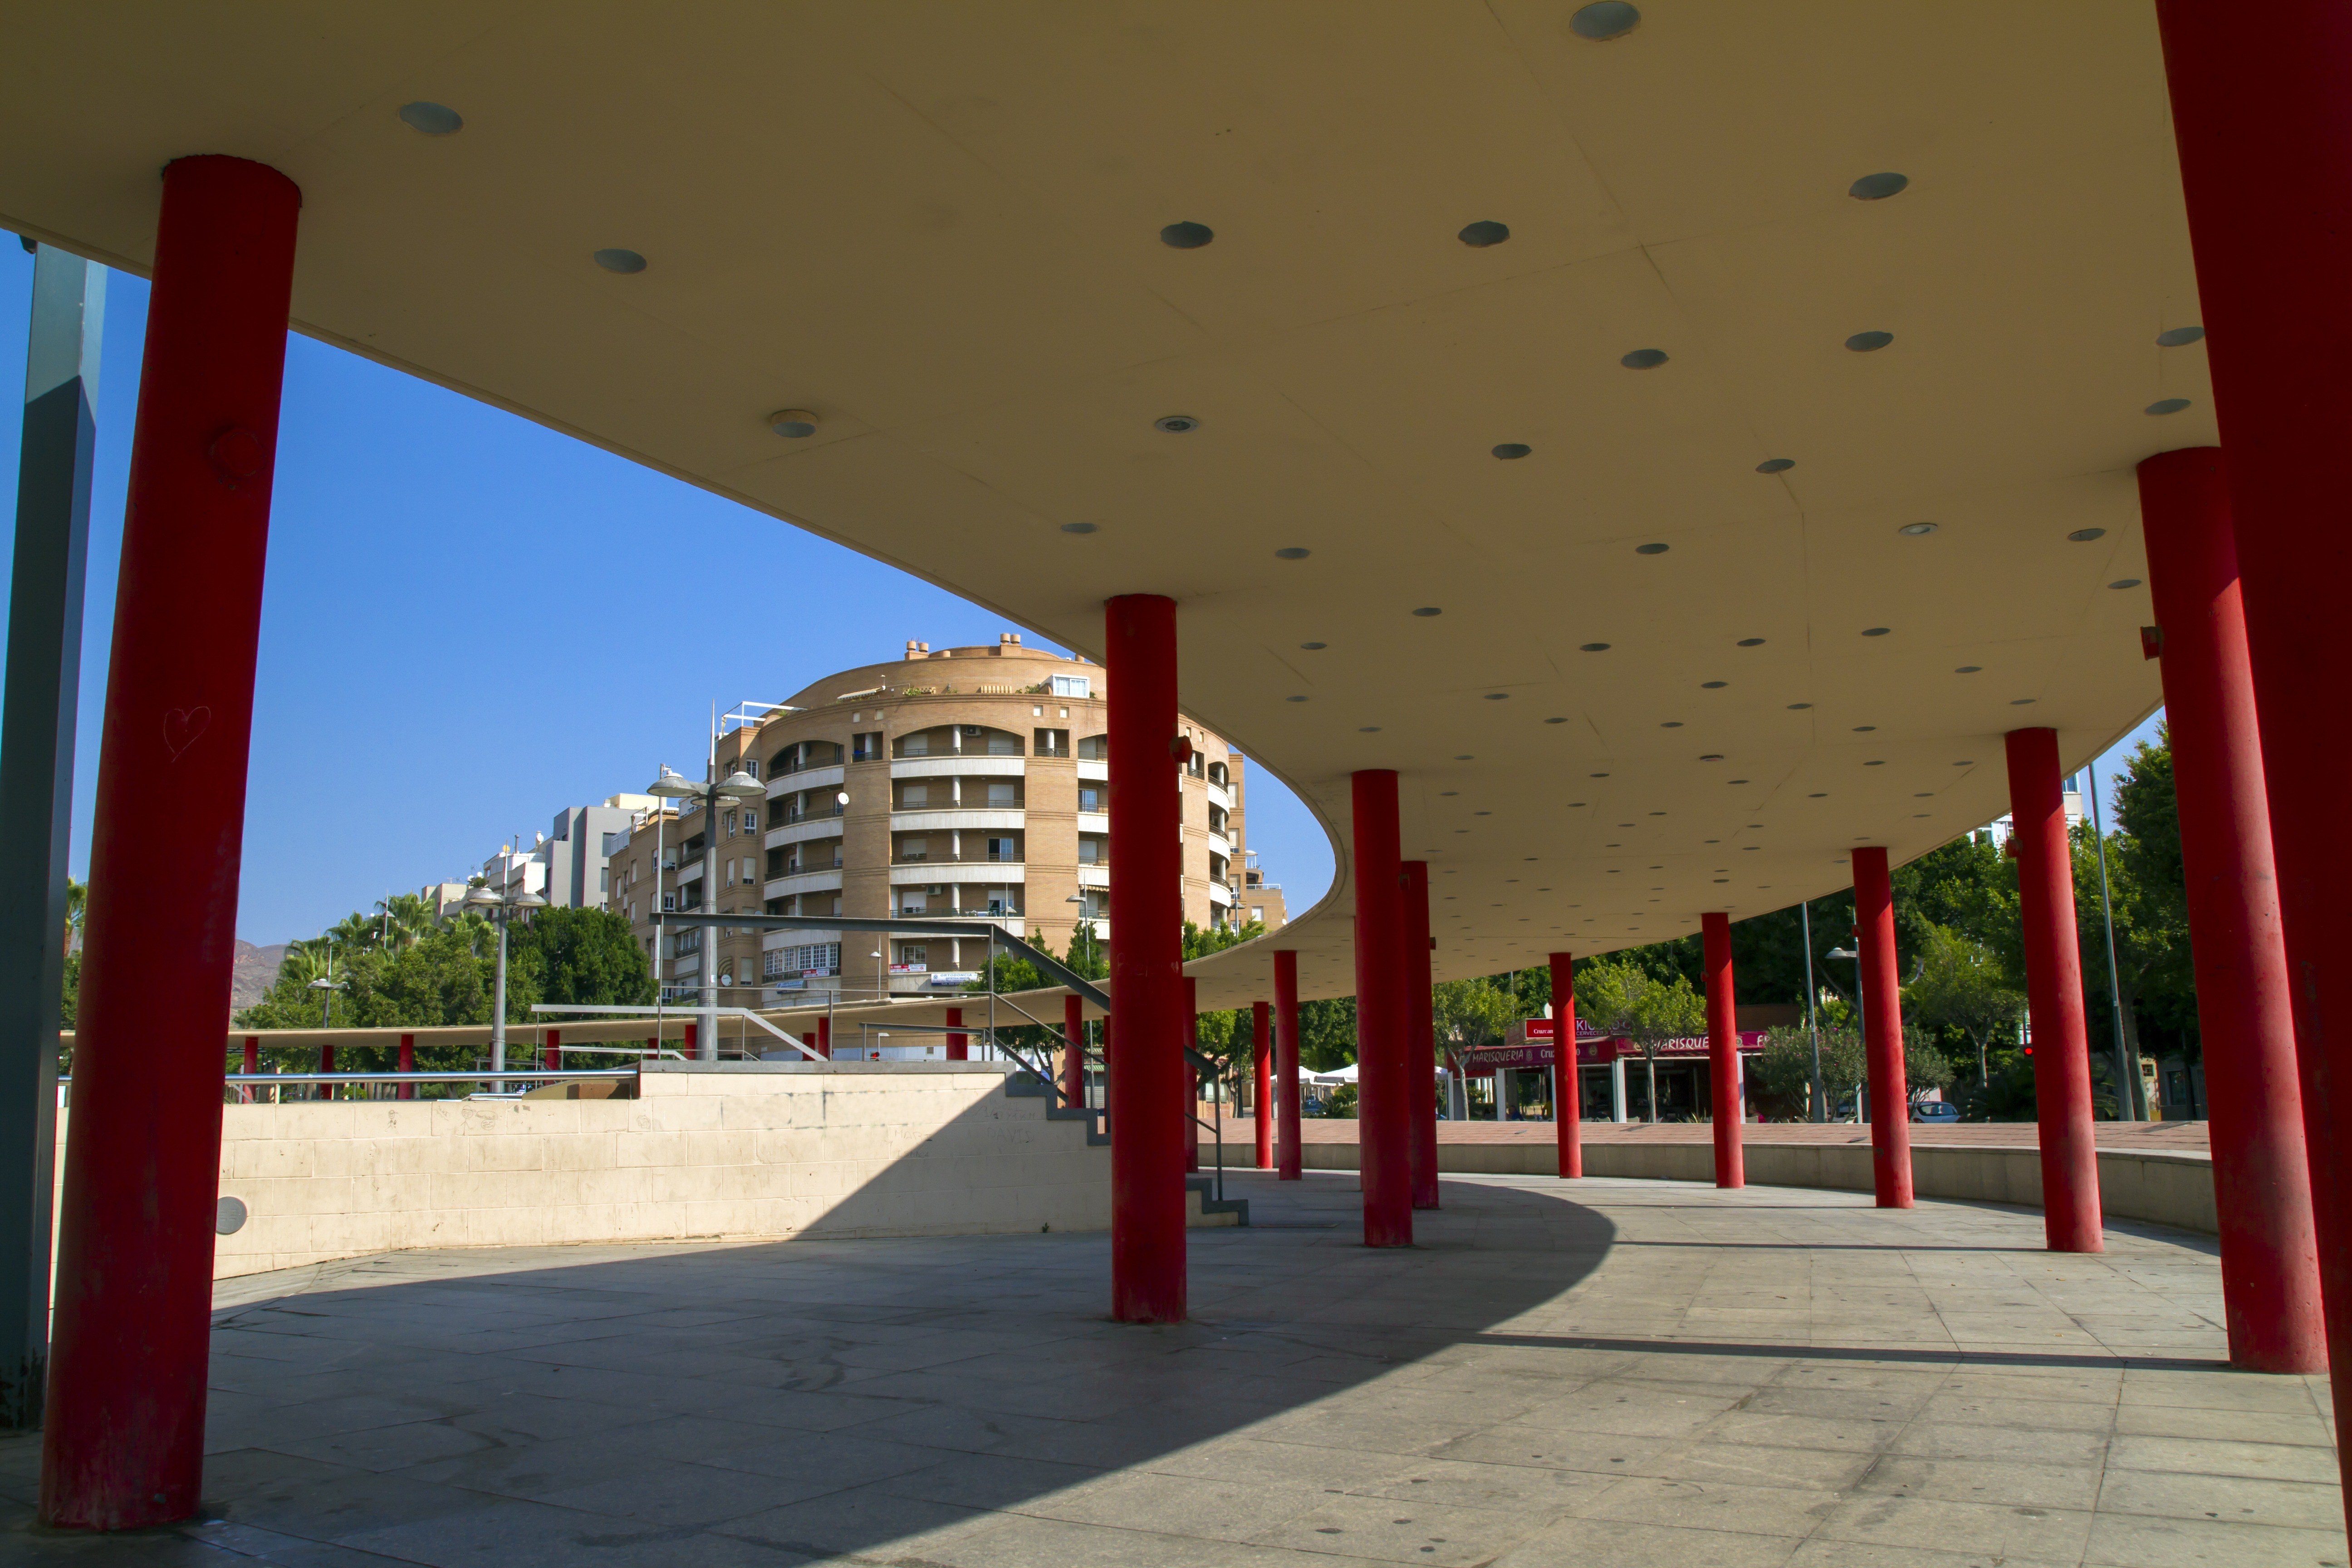
architecture, interior design, almeria, rambla, thalweg